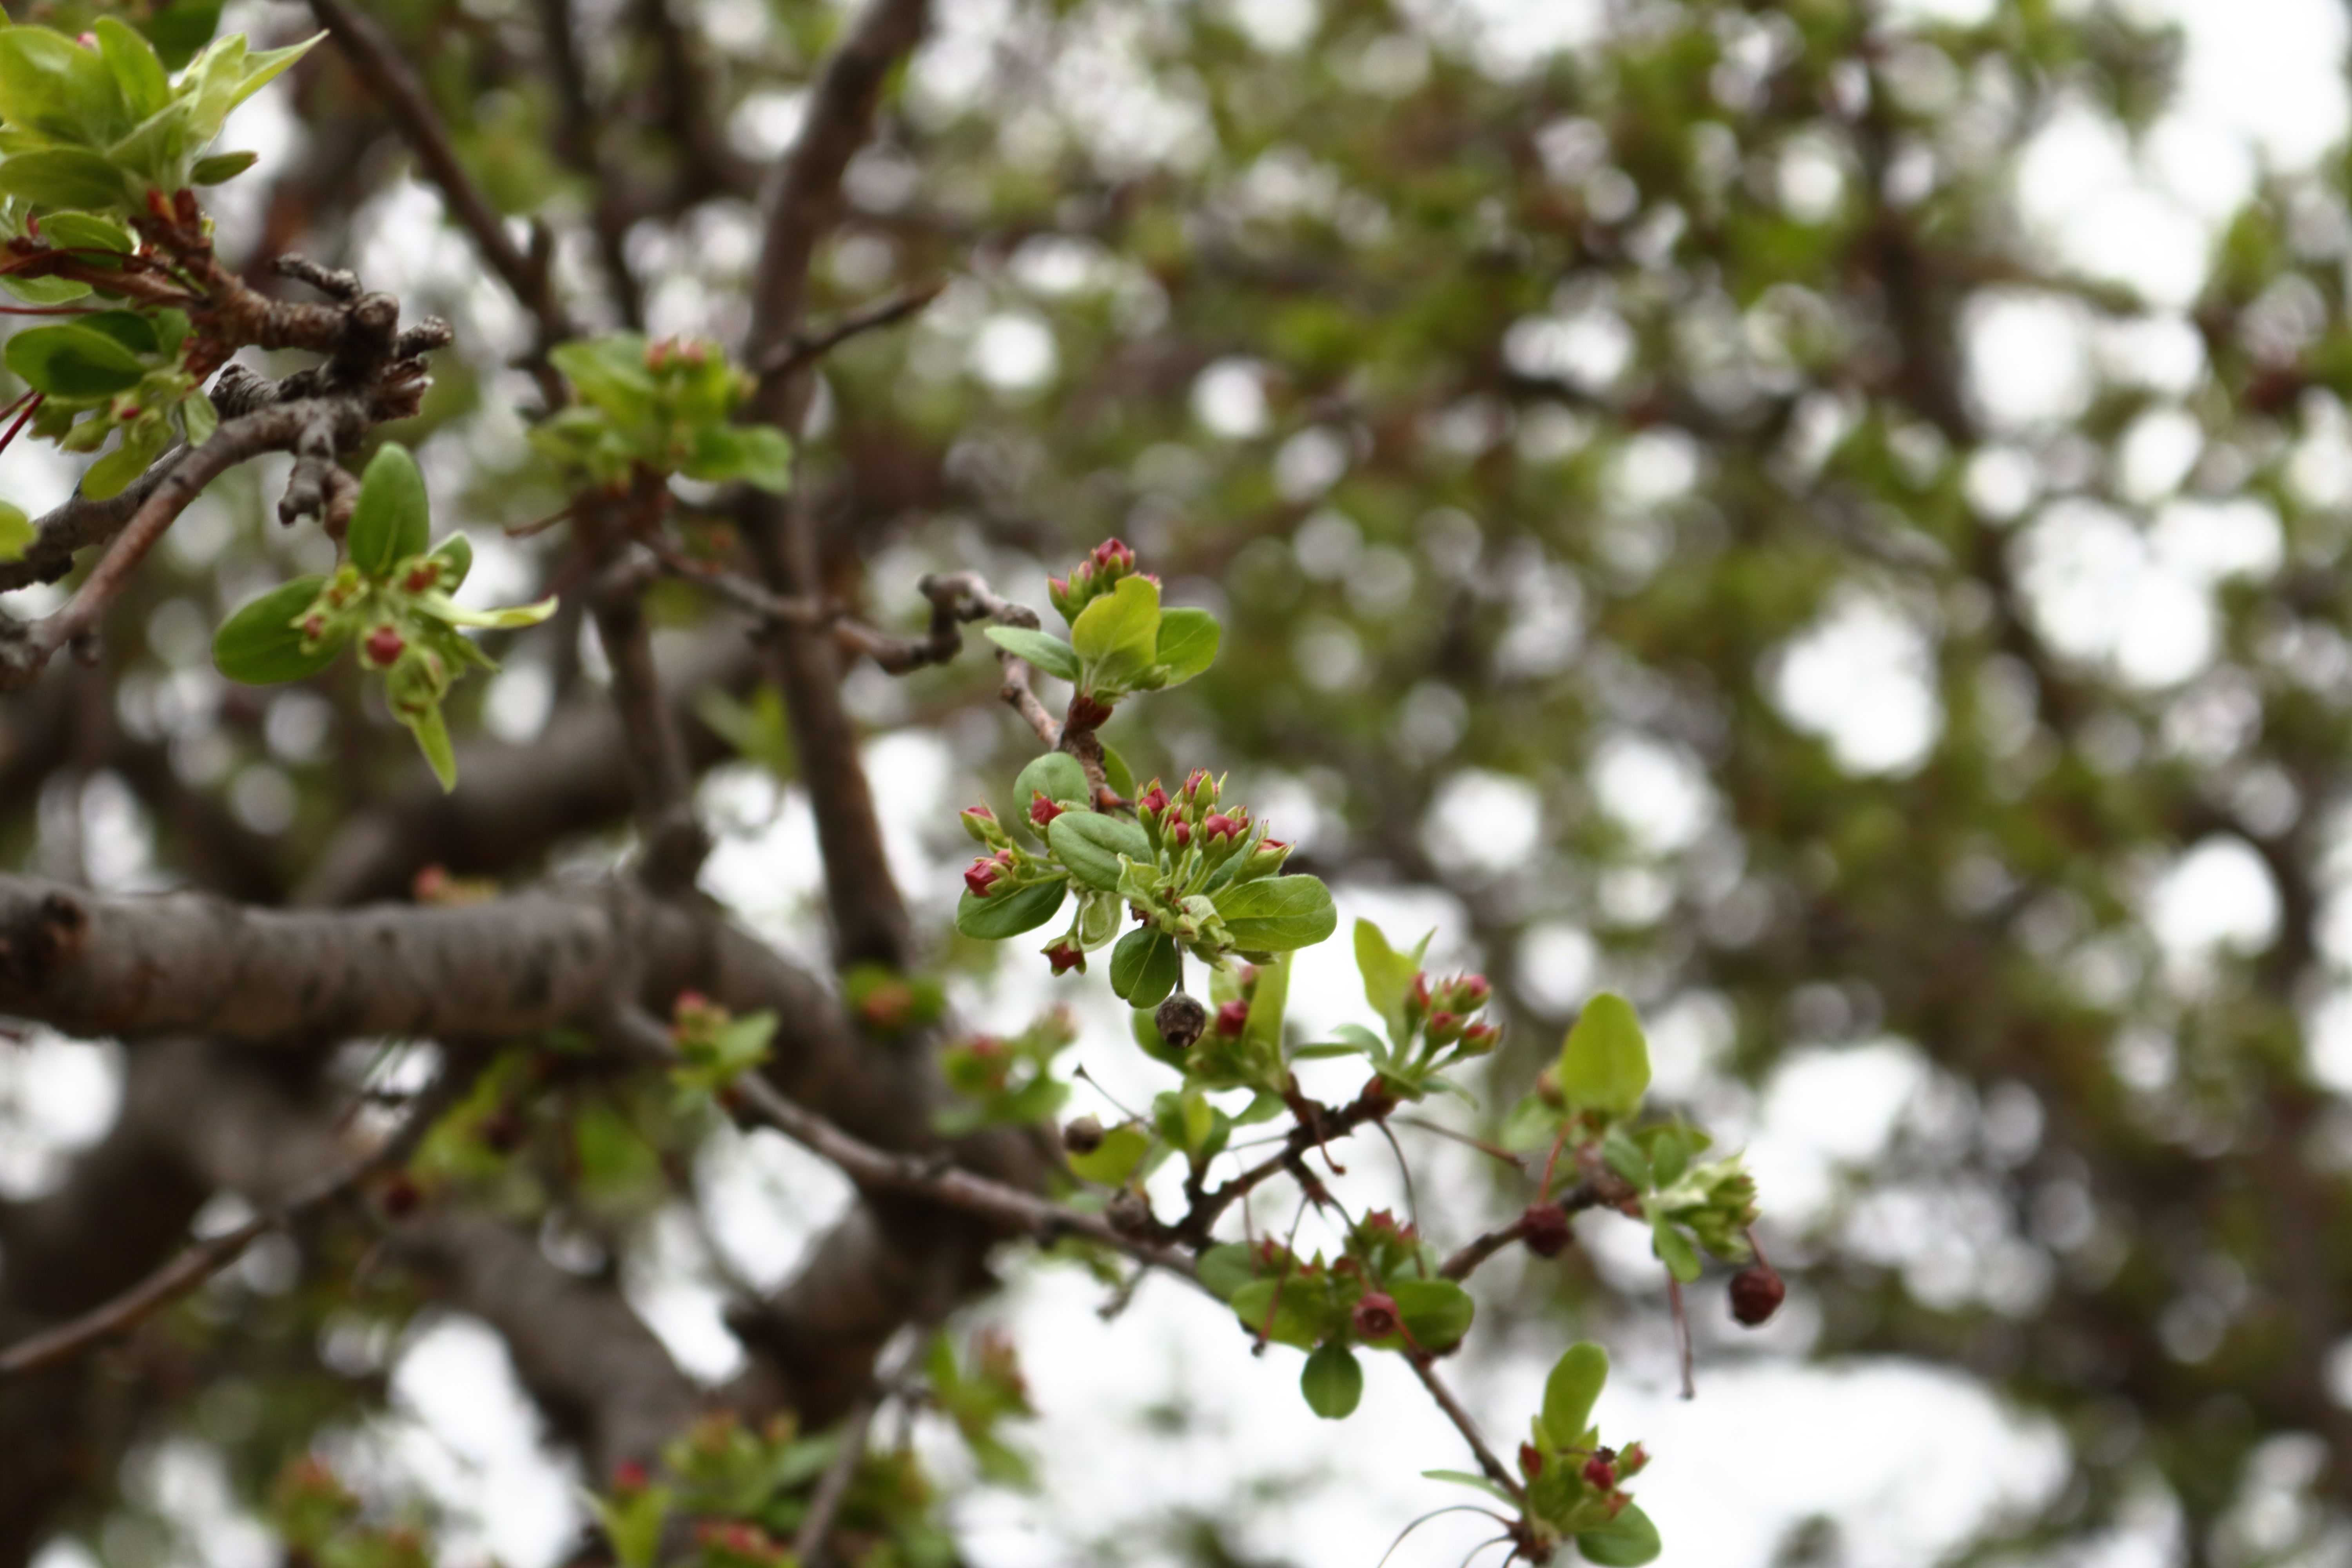
tree, branch, blossom, plant, fruit, leaf, flower, food, spring, green, produce, botany, flora, shrub, flowering plant, woody plant, land plant